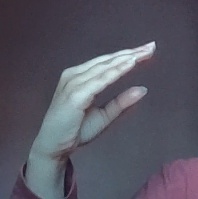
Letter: jeem